Charles I Louis

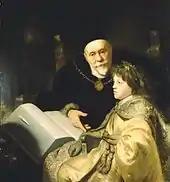
Charles Louis with his teacher , painting by Jan Lievens, 1631.

Charles Louis was baptised in March 1618 in the presence of the Prince of Sedan and Albertus Morton, who was the representative of the Prince of Wales. On the death of his exiled father in 1632, Charles Louis inherited his father's possessions in the Electorate of the Palatinate. His older brother Henry Frederick had died in the Netherlands in 1629.